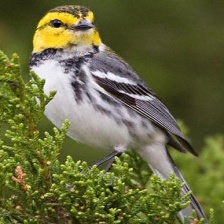
Species: GOLDEN CHEEKED WARBLER
Scientific name: SETOPHAGA CHRYSOPARIA